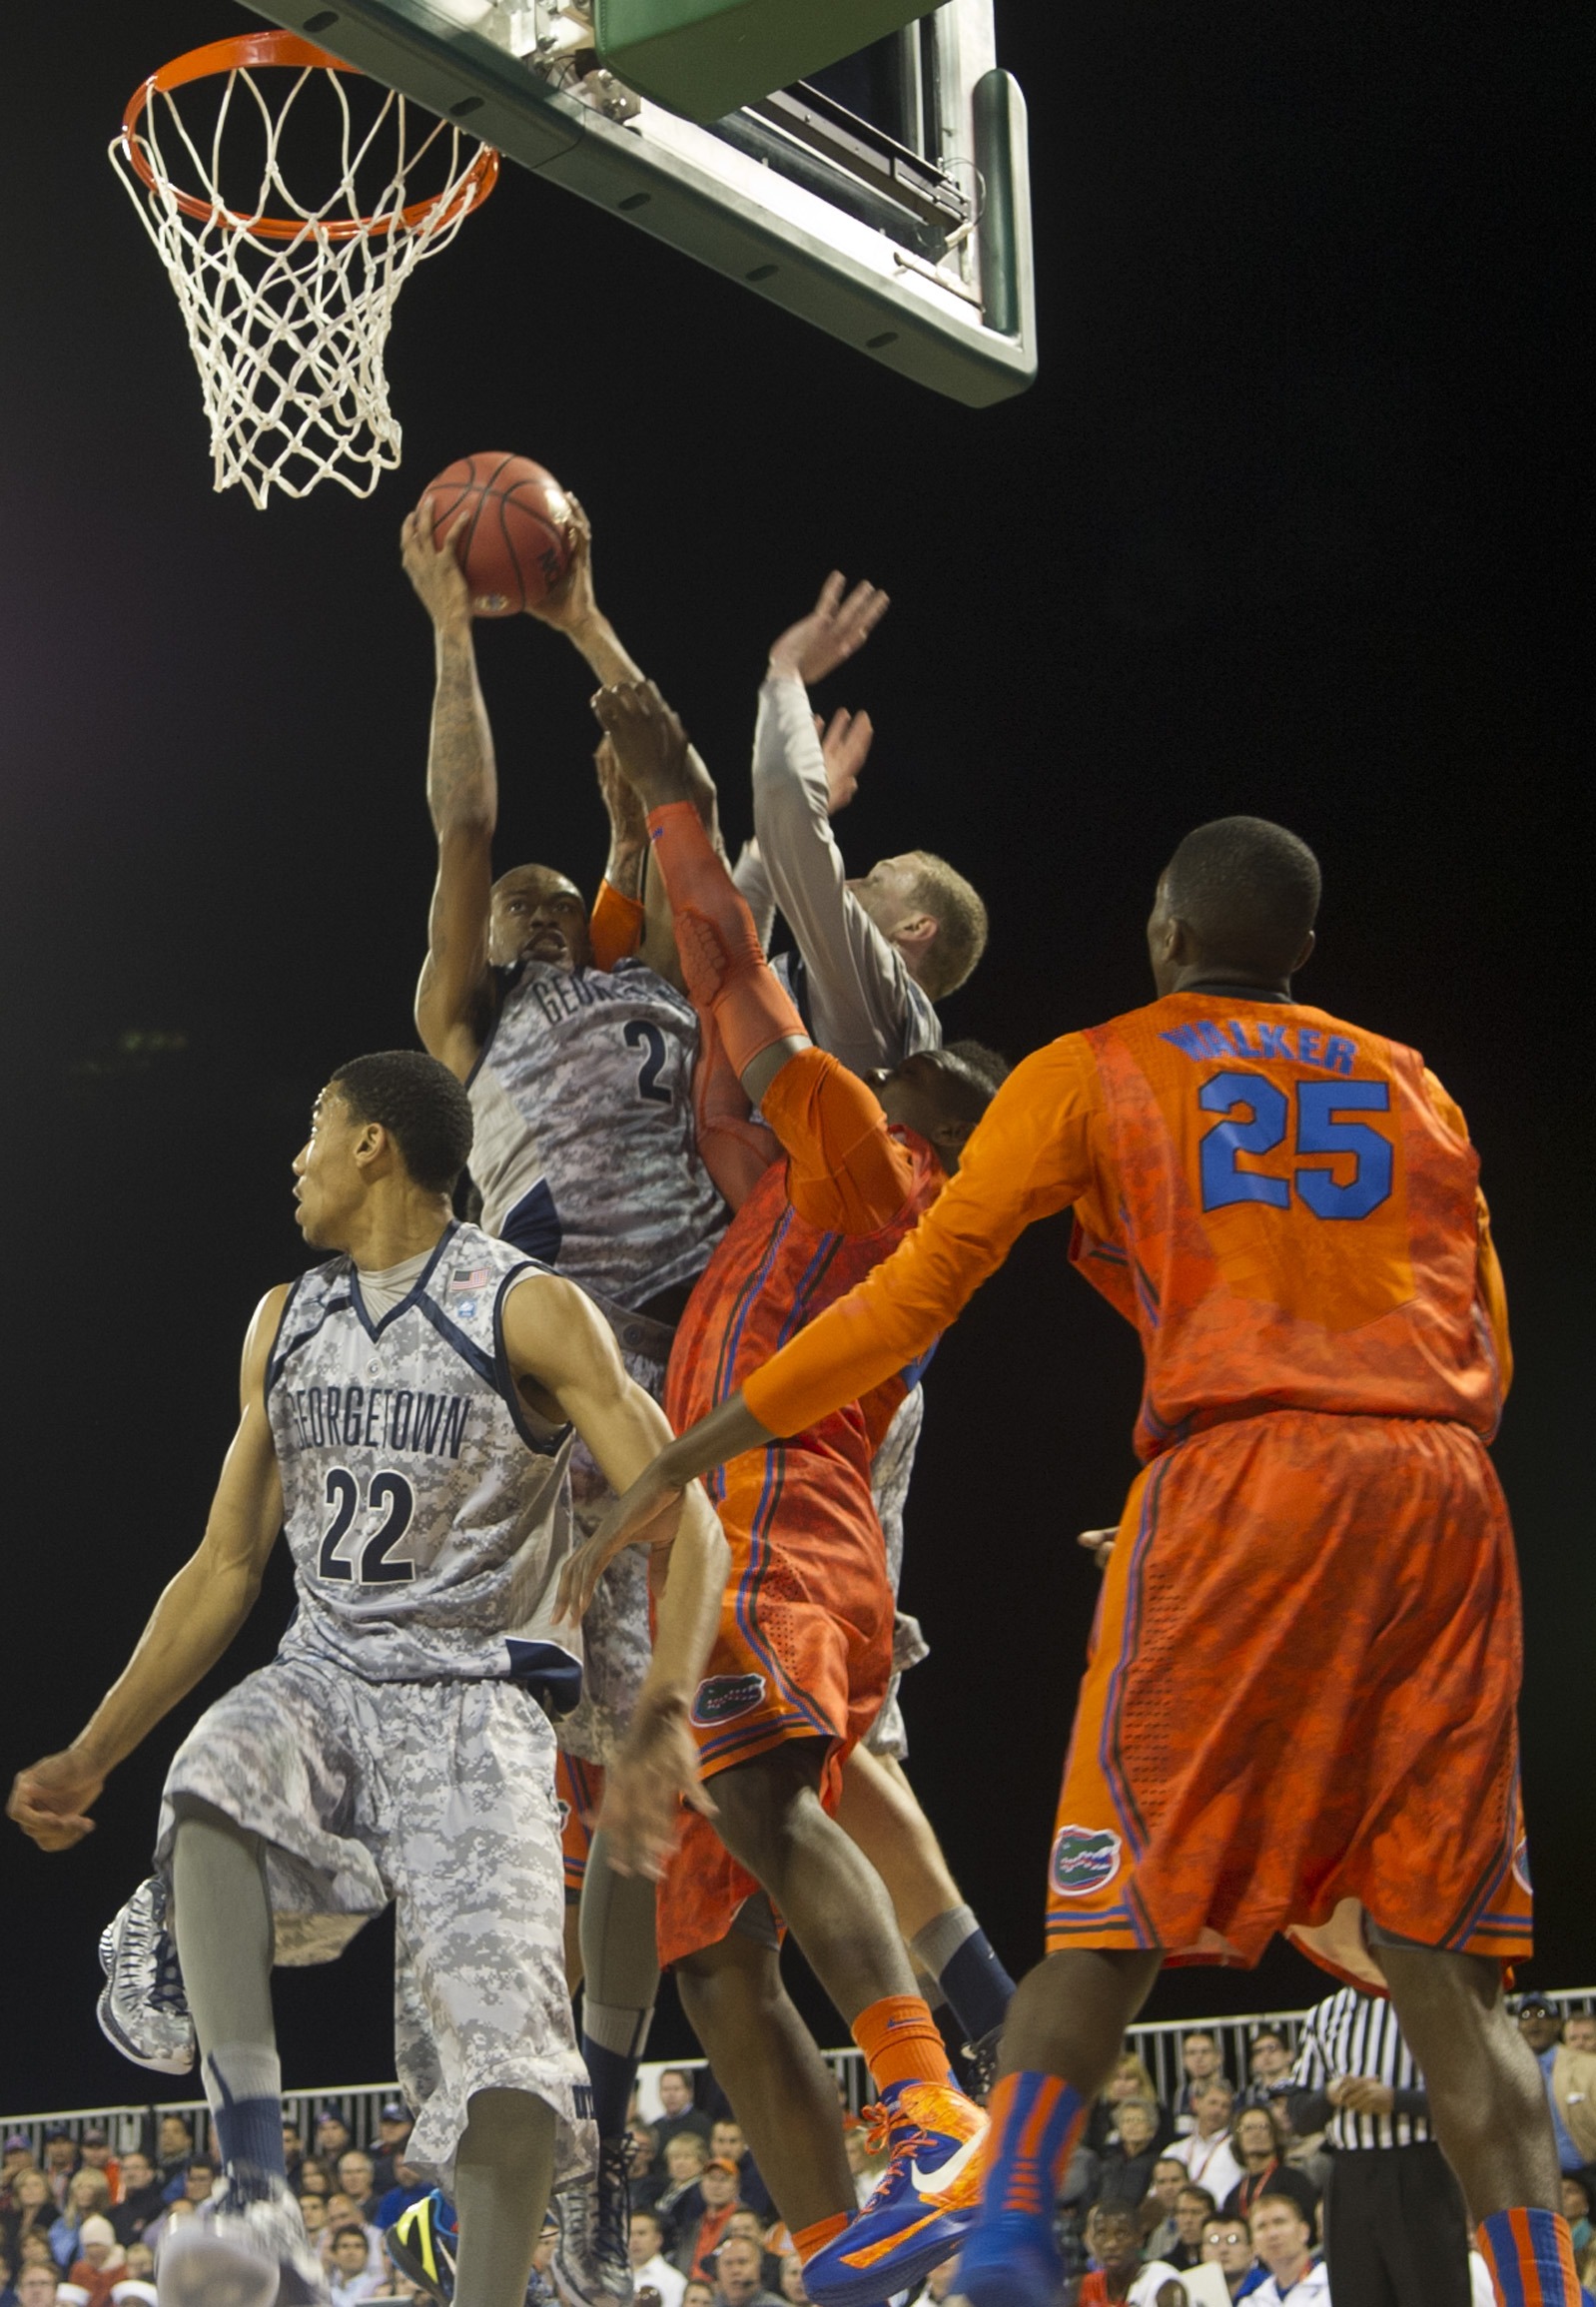
game, jumping, basketball, basket, player, hoop, competition, sports, players, college, teams, football player, basketball player, basketball moves, slam dunk, georgetown university hoyas, florida university gator